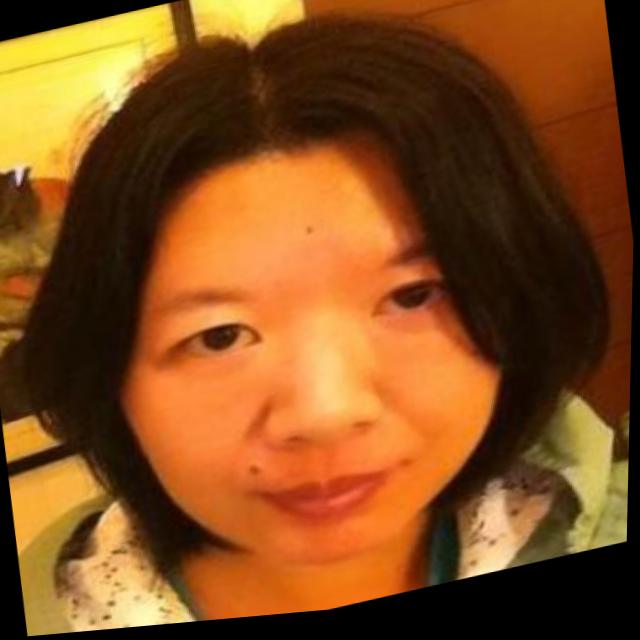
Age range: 21-44